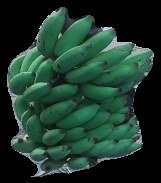
Variety: elakki-bale
Grade: grade3